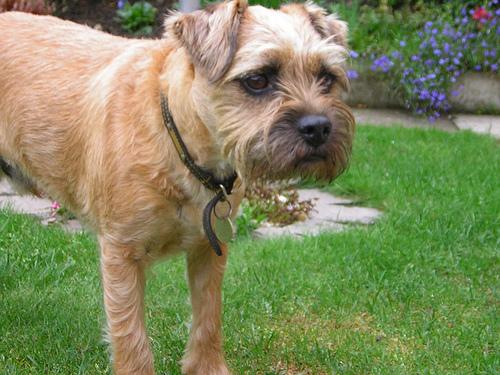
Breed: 206-n000007-Border_terrier